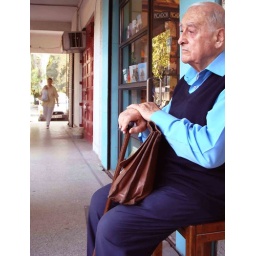
An old gentleman sitting patiently in a corridor in Delhi's Jorbagh Market.